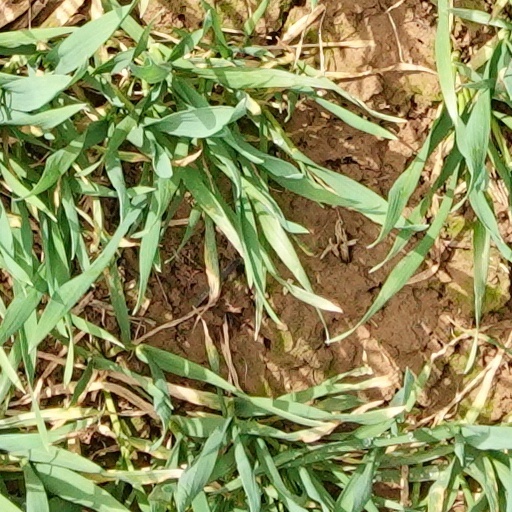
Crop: wheat